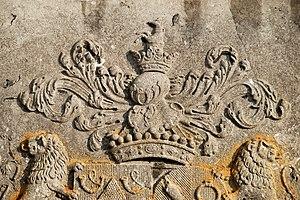
Belgique - Brabant wallon - Église Saint-Martin de Ways - Dalle funéraire du comte Cornet d'Elzius
L'église Saint-Martin est une église de style classique située à Ways, village dépendant de la ville belge de Genappe, dans la province du Brabant wallon.